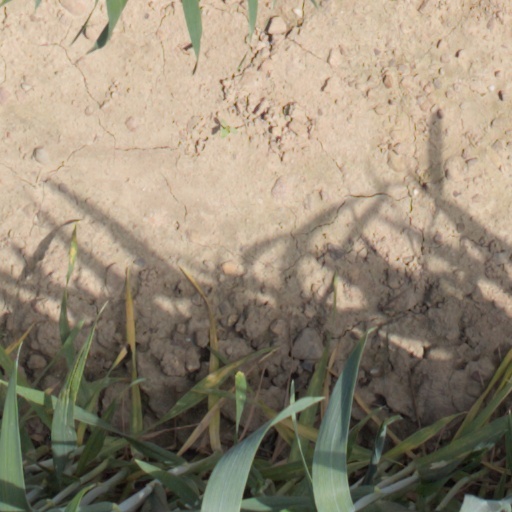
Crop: wheat